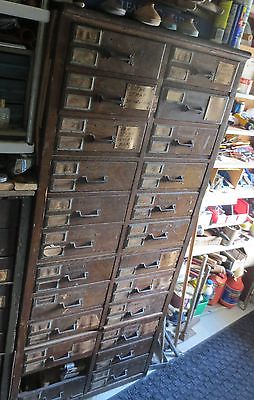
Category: cabinet